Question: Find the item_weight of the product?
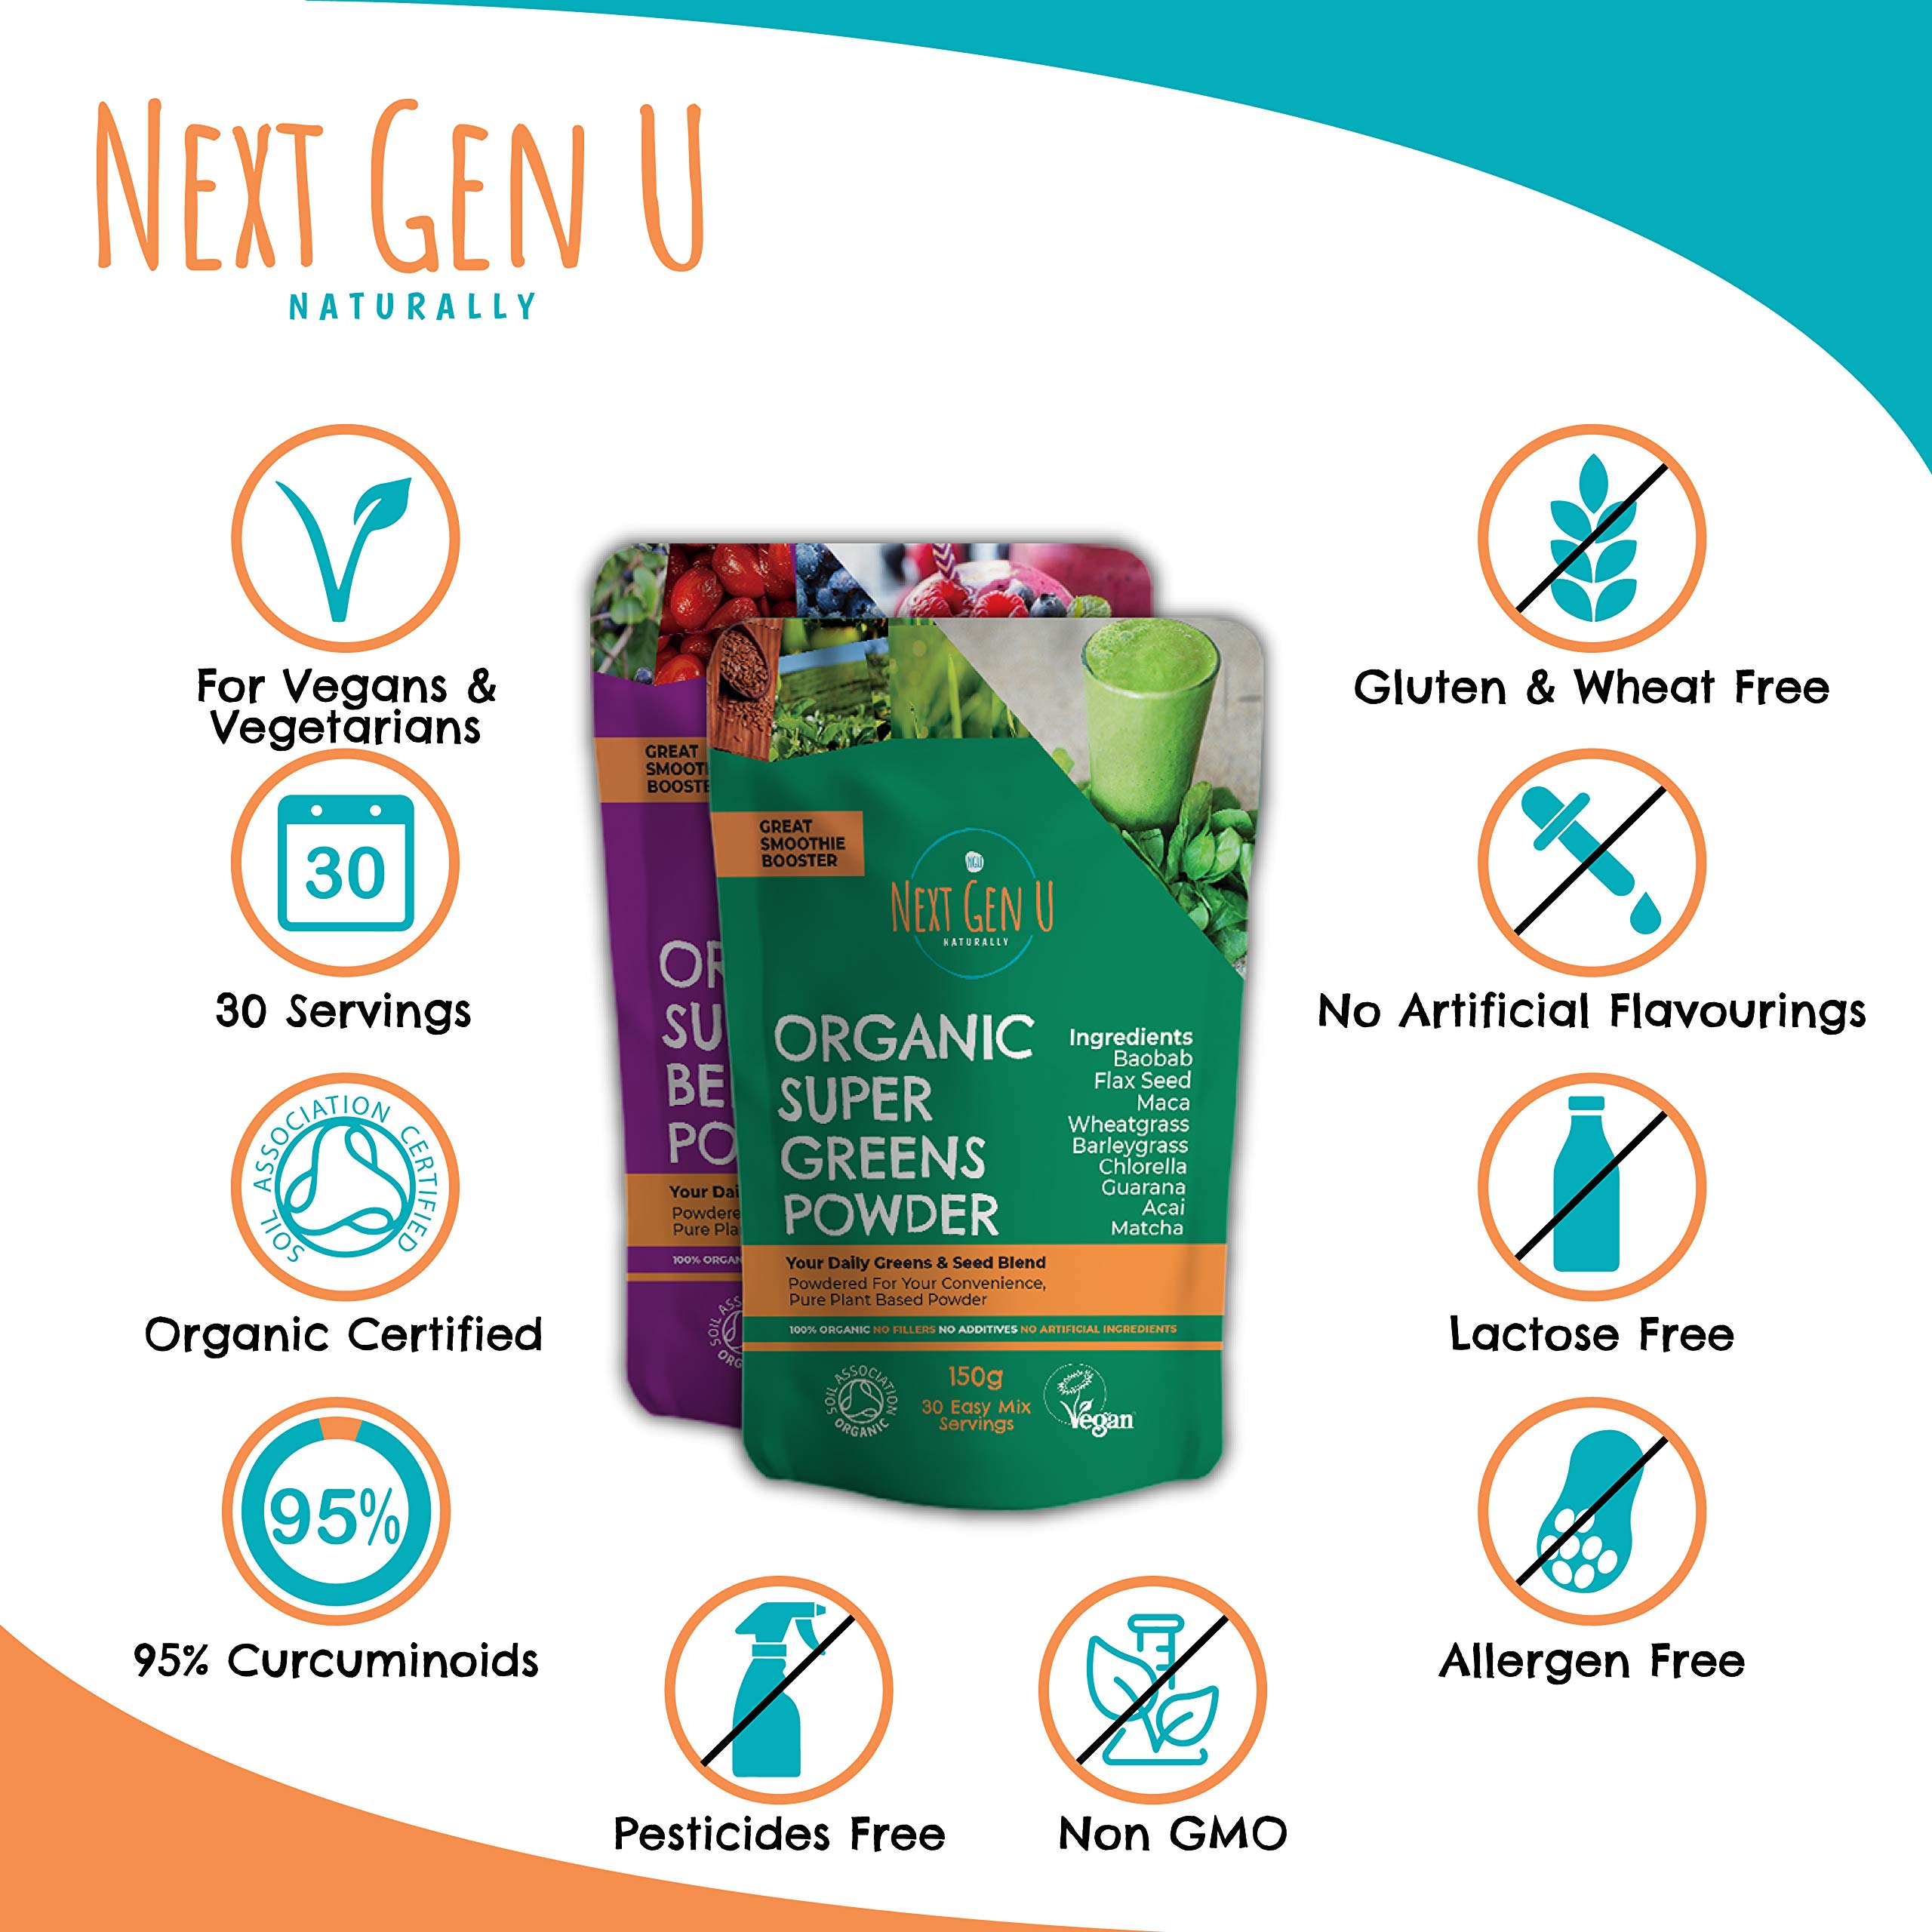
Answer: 150.0 gram